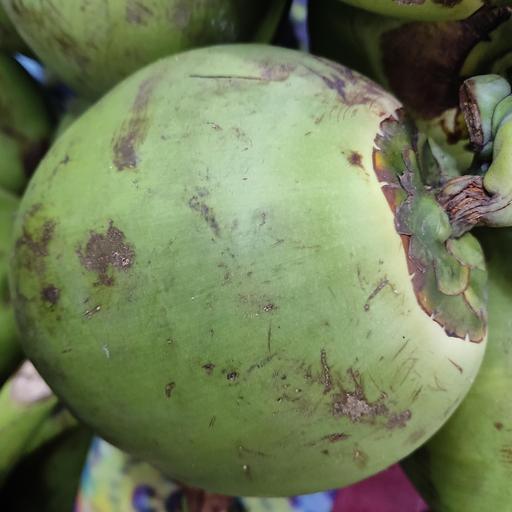
Crop type: Green Coconut